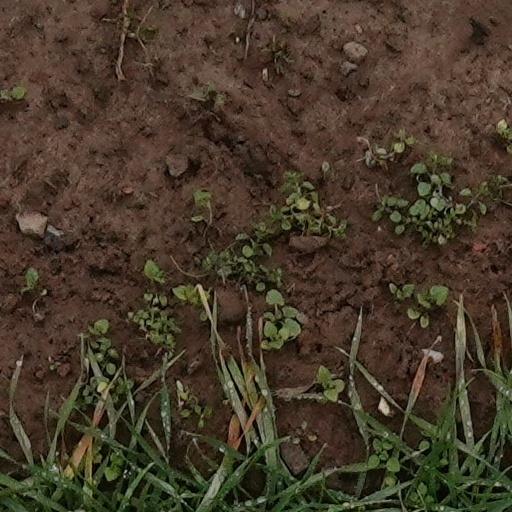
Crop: wheat